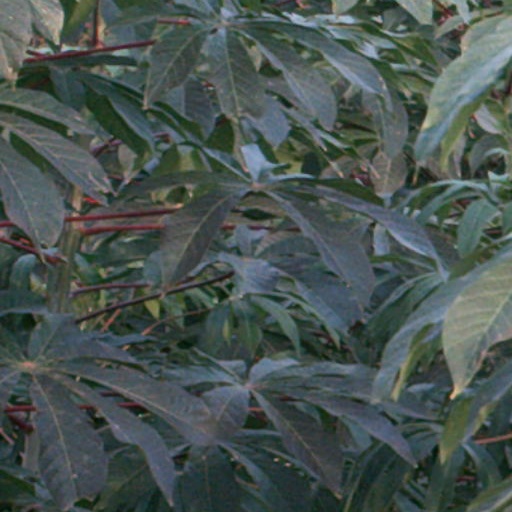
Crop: cassava